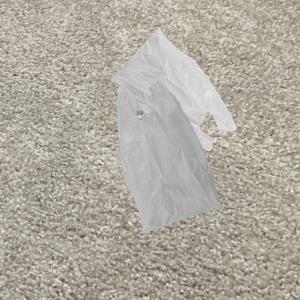
Label: plasticbags